Dwight D. Eisenhower

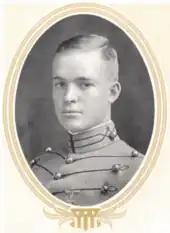
West Point yearbook photo, 1915

Eisenhower later served as junior varsity football coach and cheerleader, which caught the attention of General Frederick Funston. He graduated from West Point in the middle of the class of 1915, which became known as "the class the stars fell on", because 59 members eventually became general officers. After graduation in 1915, Second Lieutenant Eisenhower requested an assignment in the Philippines, which was denied; because of the ongoing Mexican Revolution, he was posted to Fort Sam Houston in San Antonio, Texas, under the command of General Funston. In 1916, while stationed at Fort Sam Houston, Funston convinced him to become the football coach for Peacock Military Academy; he later became the coach at St. Louis College, now St. Mary's University, and was an honorary member of the Sigma Beta Chi fraternity there.